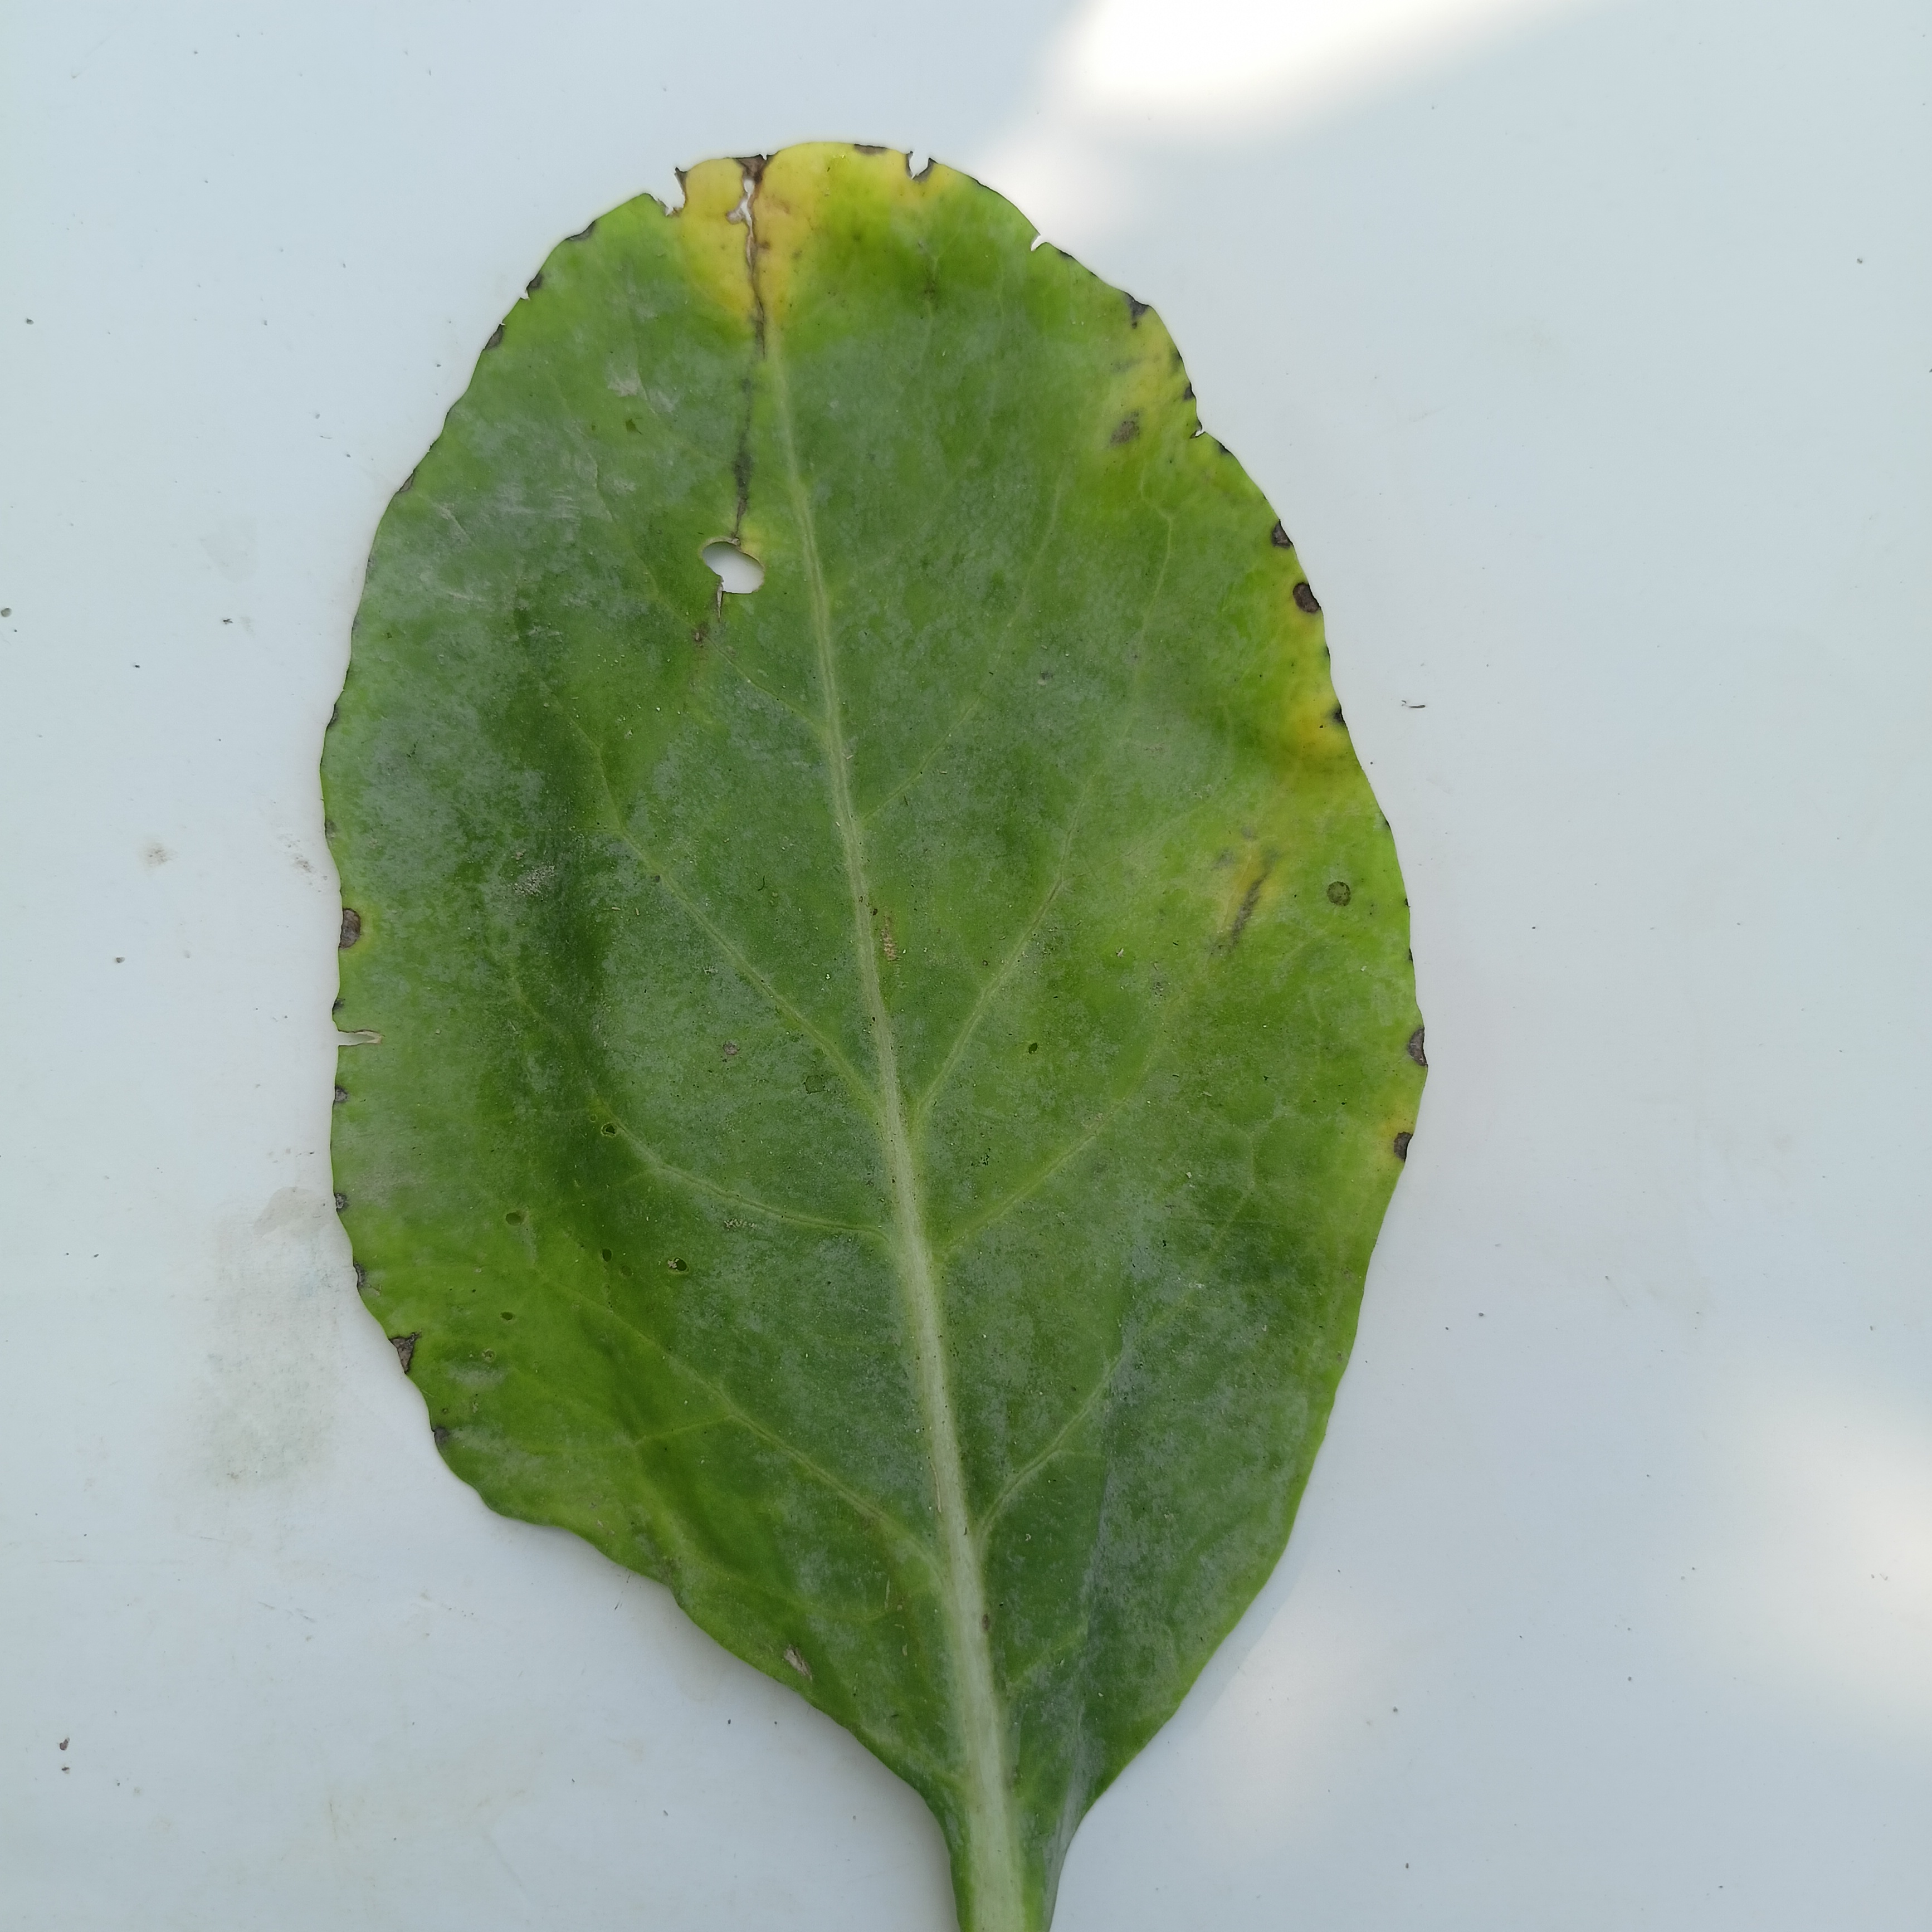
Label: Black Rot